Question: Please indicate a possible affordance area of baseball bat that can be used for holding
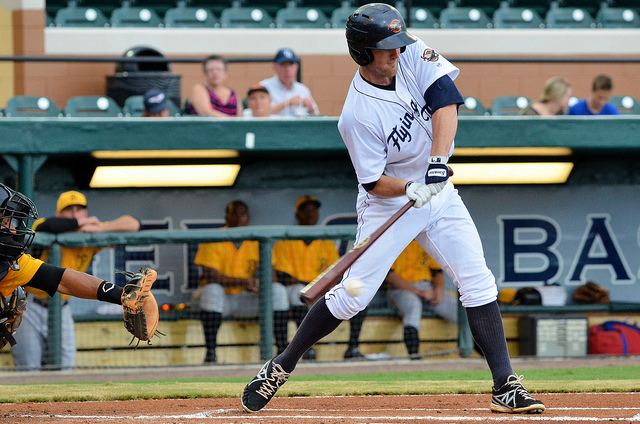
Answer: [374.5, 174.5, 452.5, 233.5]